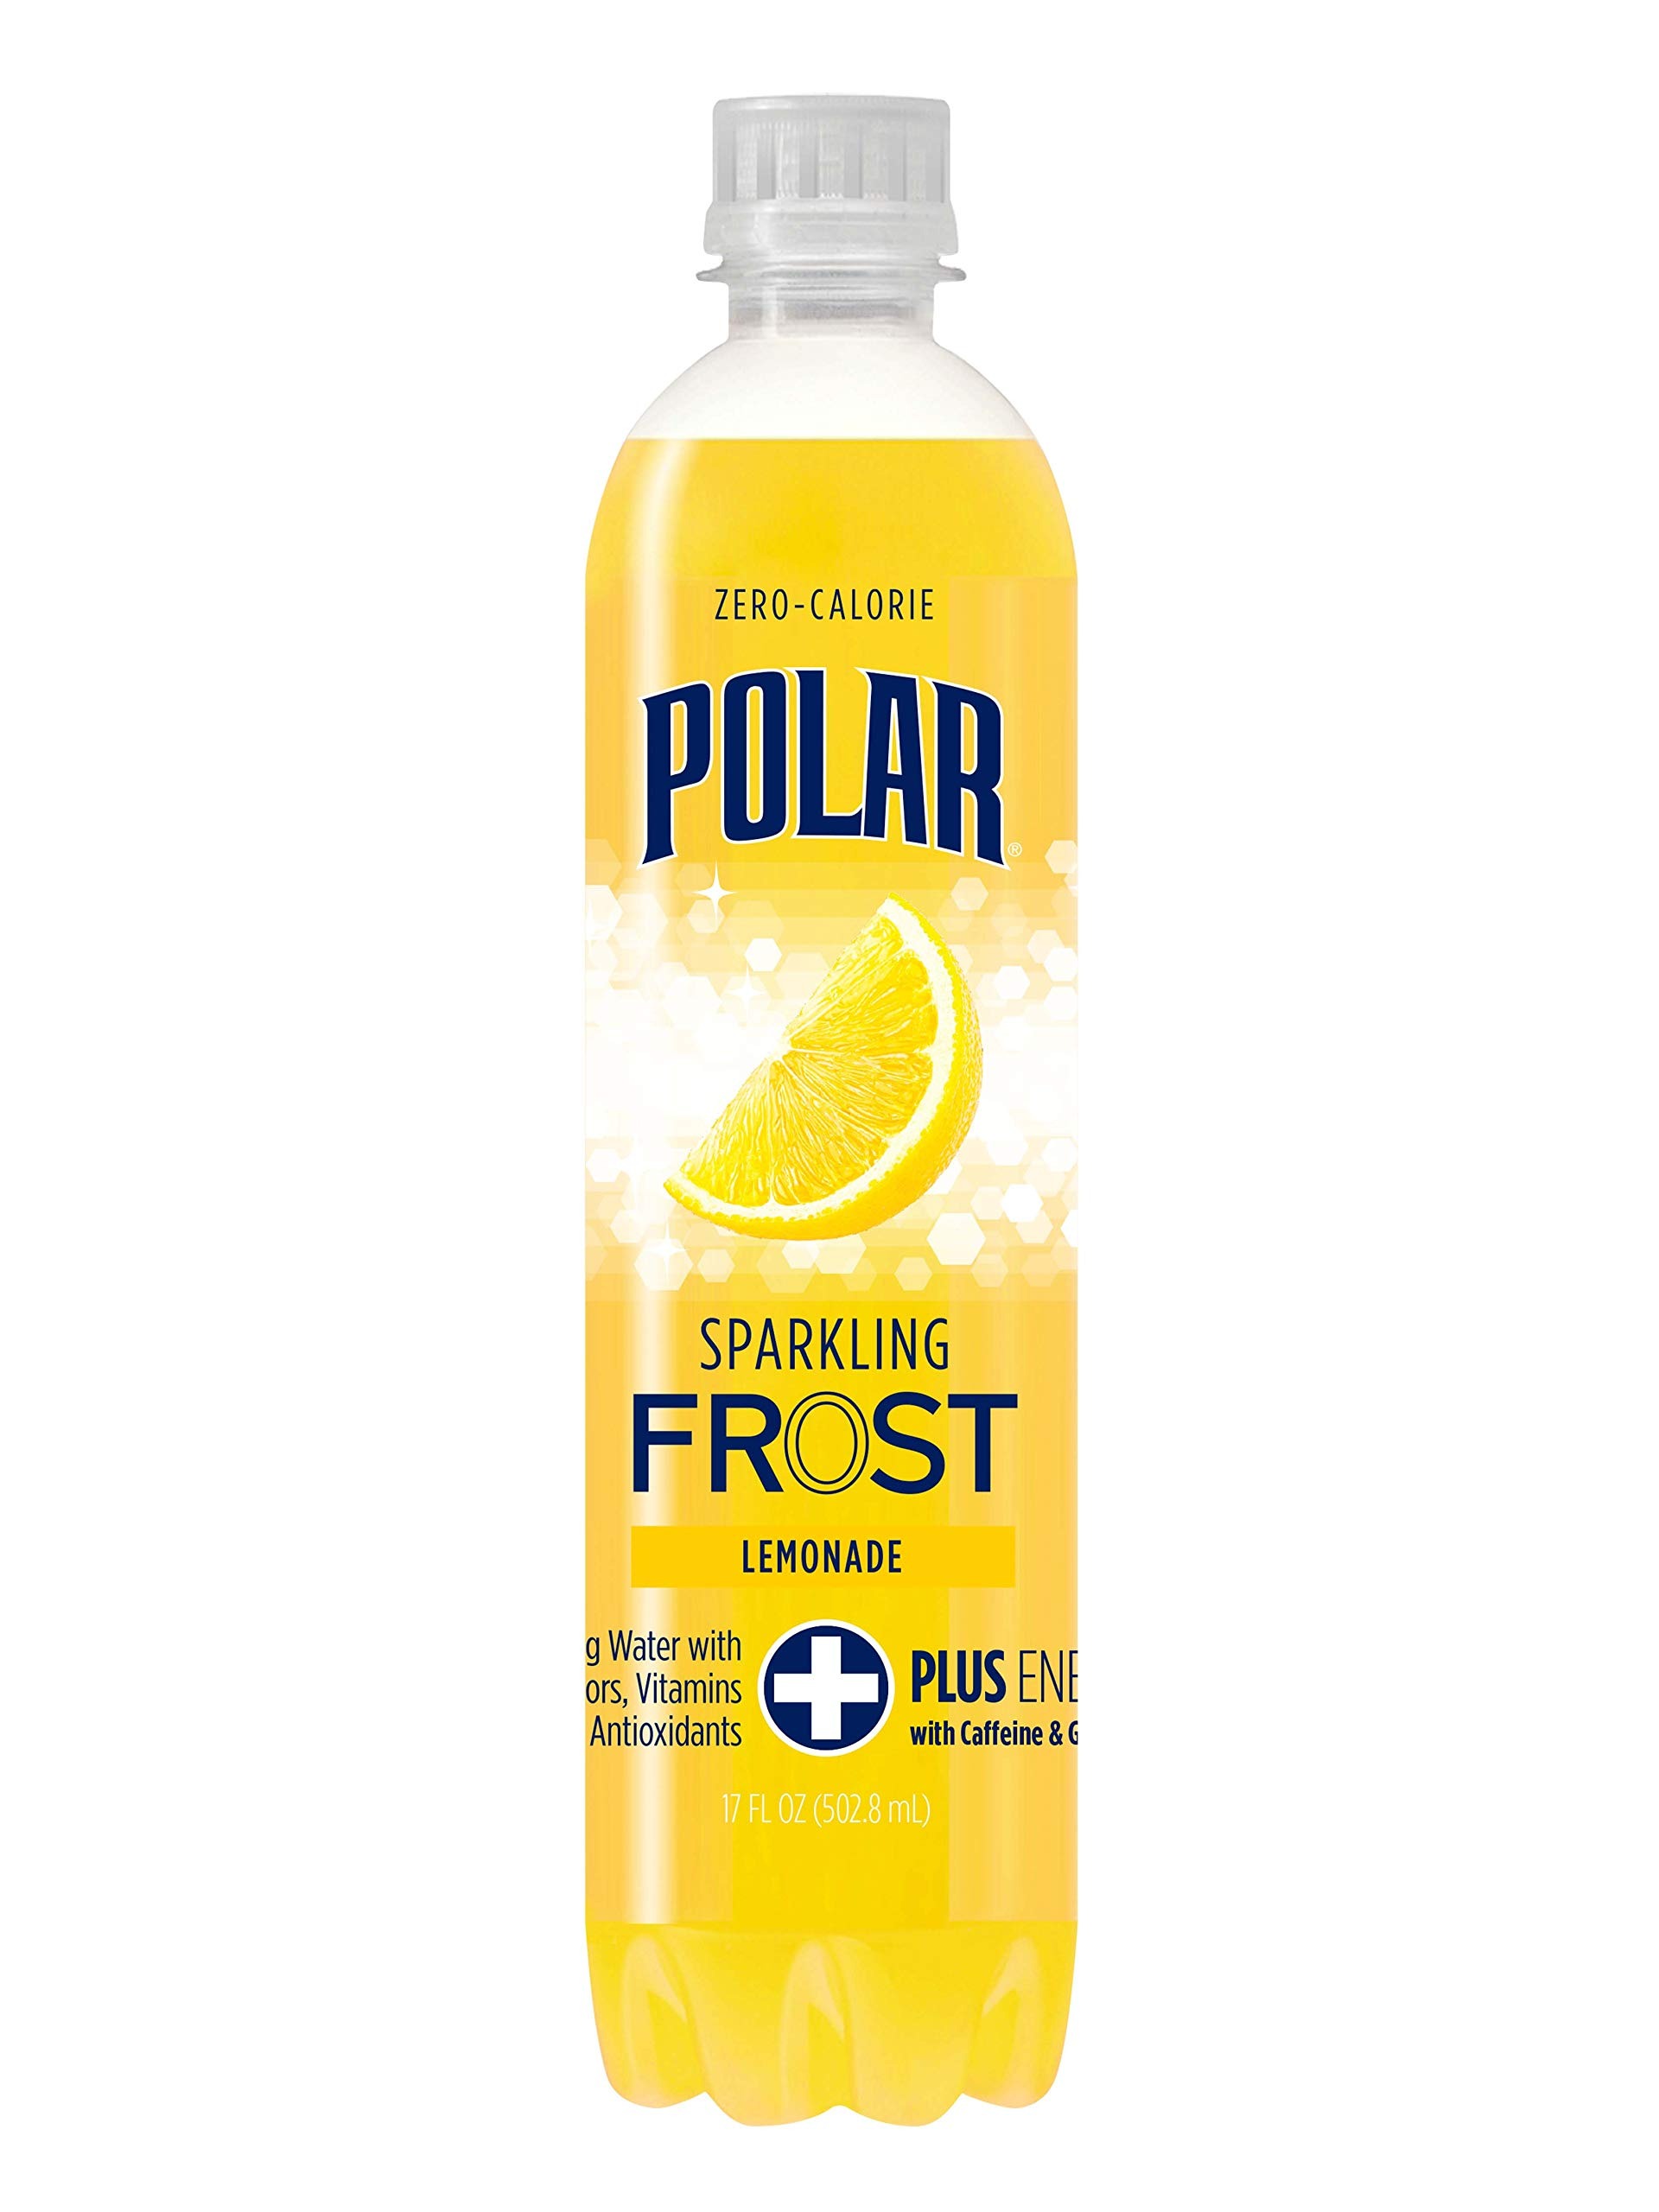
Item Name: Polar Beverages Frost Sparkling Water, Lemonade, 17 Fluid Ounce (Pack of 12)
Bullet Point 1: Who doesn’t like an old-fashioned lemonade, this sparkling version is made with added vitamins and antioxidants from green tea, then we also thought you deserved a little extra boost so we also included some caffeine in the recipe
Bullet Point 2: Zero calories
Bullet Point 3: Big fruit taste-made with real juice
Bullet Point 4: Plus vitamins and antioxidants
Bullet Point 5: Certified ou kosher and gluten free
Value: 204.0
Unit: oz

Price: 1.49